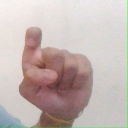
अक्षर: इ